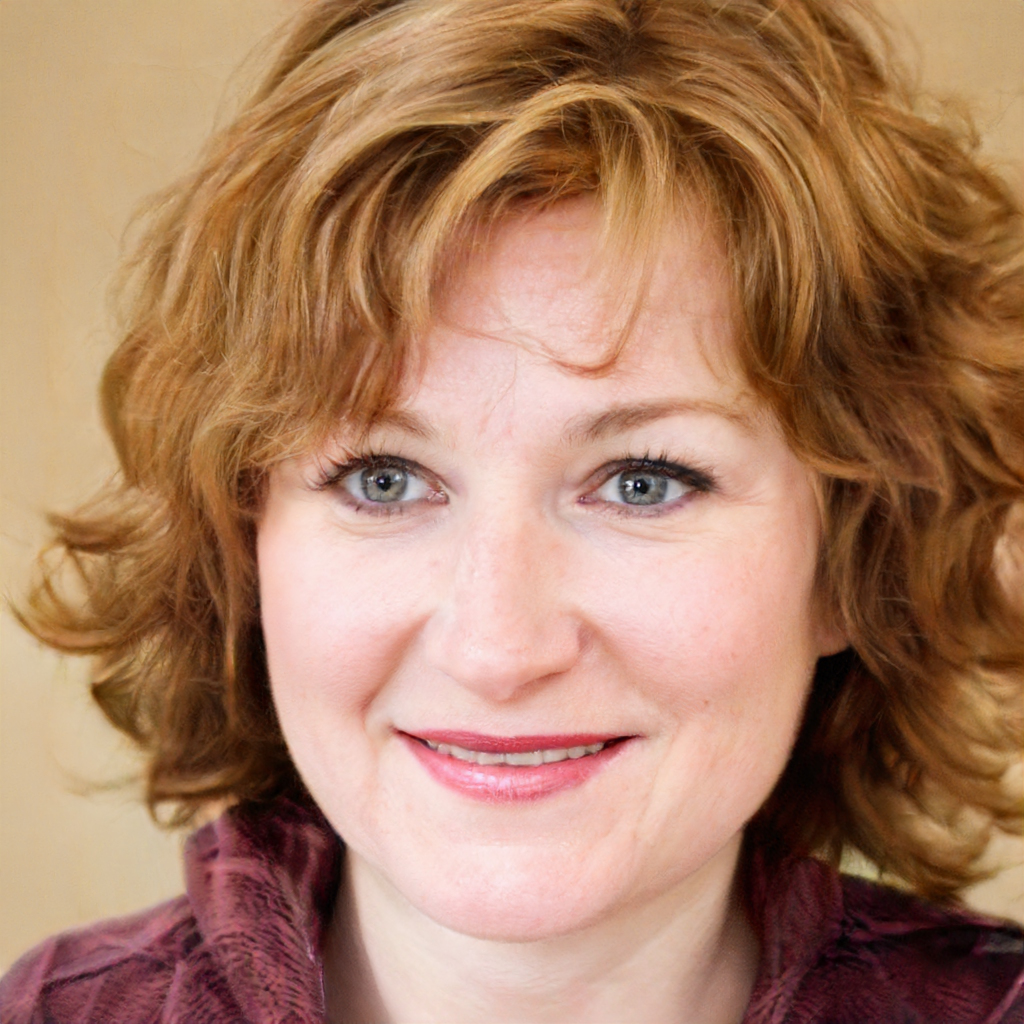
Gender: Female